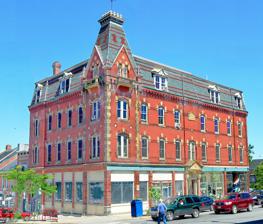
Building: Masonic Temple (Belfast, Maine)
Country: United States of America
Year built: 1877
United States historic place Masonic Temple U.S. National Register of Historic Places U.S. Historic district Contributing property Show map of Maine Show map of the United States Location High and Main Sts., Belfast, Maine Coordinates 44°25′34″N 69°0′24″W / 44.42611°N 69.00667°W / 44.42611; -69.00667 Area less than one acre Built 1877 Architect Multiple Part of Belfast Commercial Historic District ( ID80000257 ) NRHP reference No. 73000246 Significant dates Added to NRHP April 26, 1973 Designated CP April 4, 1980 The former Masonic Temple is a historic commercial and social building at Main and High Streets in downtown Belfast, Maine .  Built in 1877, it is one of the city's most elaborately decorated buildings, featuring Masonic symbols.  It was listed on the National Register of Historic Places in 1973. While there are active Masonic organizations in Belfast, they now meet in a modern facility on Wight Street. Description and history Belfast's former Masonic Temple is located in the commercial heart of the city, at the northeast corner of Main and High Streets.  It is a 3 + 1 ⁄ 2 -story masonry structure, built out of red brick with stone trim, resting on a granite foundation.  It is capped by a mansard roof, and has a four-story mansard-roofed tower prominently set at the street corner.  The ground floor houses commercial storefronts, with the main entrance centered on the facade facing High Street, flanked by engaged columns and topped by an elaborate stone hood with brackets.  Windows on the upper levels are set in segmented-arch openings, with keystones.  The mansard roof is pierced by dormers with one or two sash windows, topped by small gables.  The tower is crested by a small corniced battlement. It includes a 40 by 46 feet (12 m × 14 m) lodge room, with a 21 feet (6.4 m) ceiling, filling the third and fourth floors on the south side of the building. The first Masonic organization in Belfast, the Phoenix Lodge, was founded in 1817.  By 1875 there were four organization, whose meetings were held in a hall in the old High School on Church street.  That building was destroyed by fire in 1875, prompting the construction of this building.  The land was purchased in 1877, and the building erected the following year.  It was designed by George M. Harding of Boston, Massachusetts . In 1995, the Masonic Temple Association sold the building, and Belfast Lodge #24 moved to a new building on Wight Street. See also National Register of Historic Places listings in Waldo County, Maine References